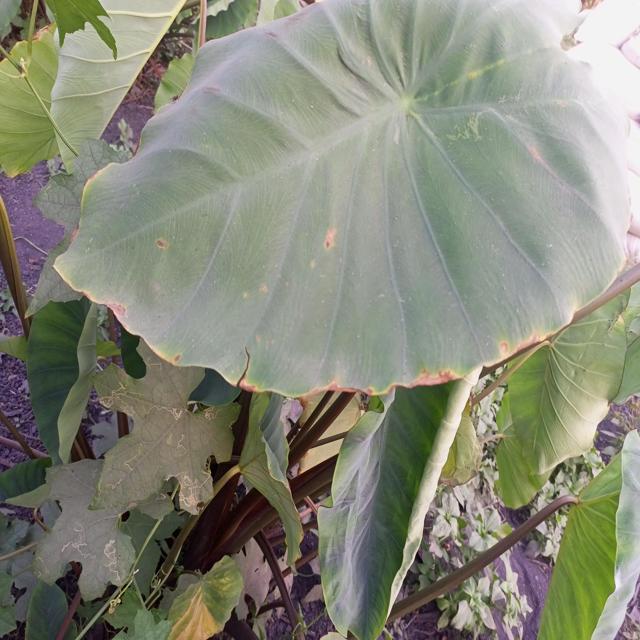
Label: Mid_Blight